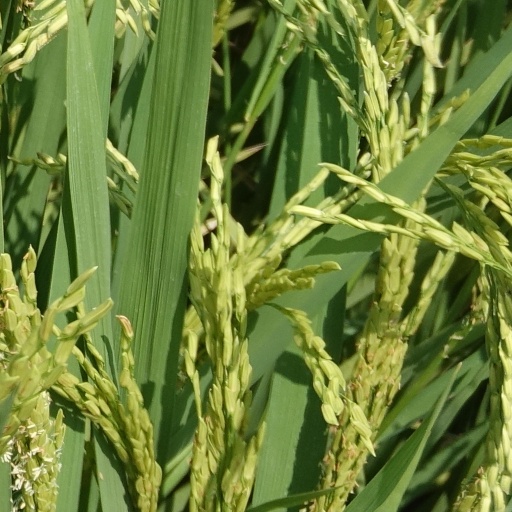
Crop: rice